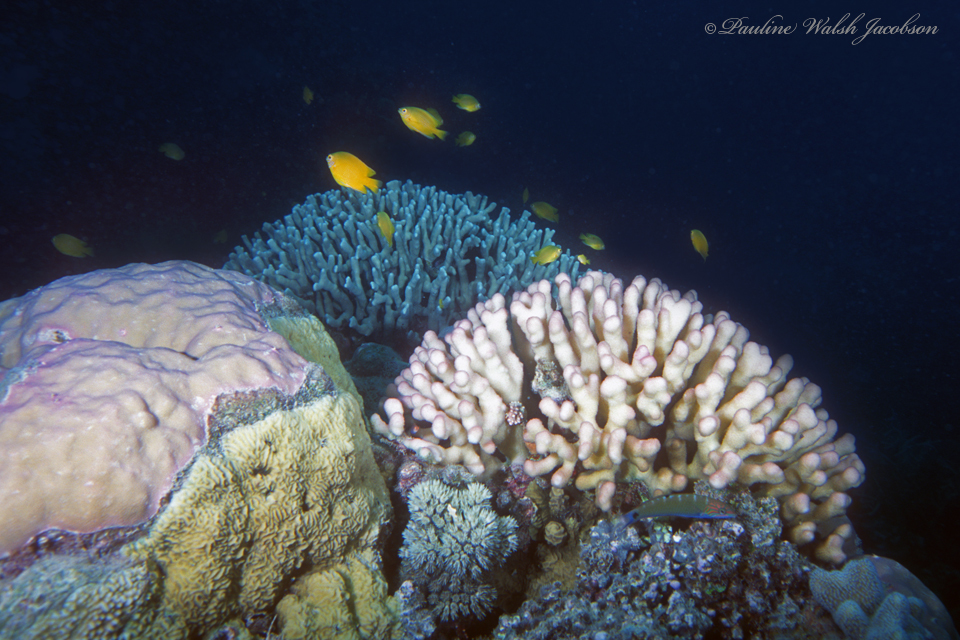
Thalassoma lunare (Moon Wrasse)